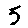
Label: 5